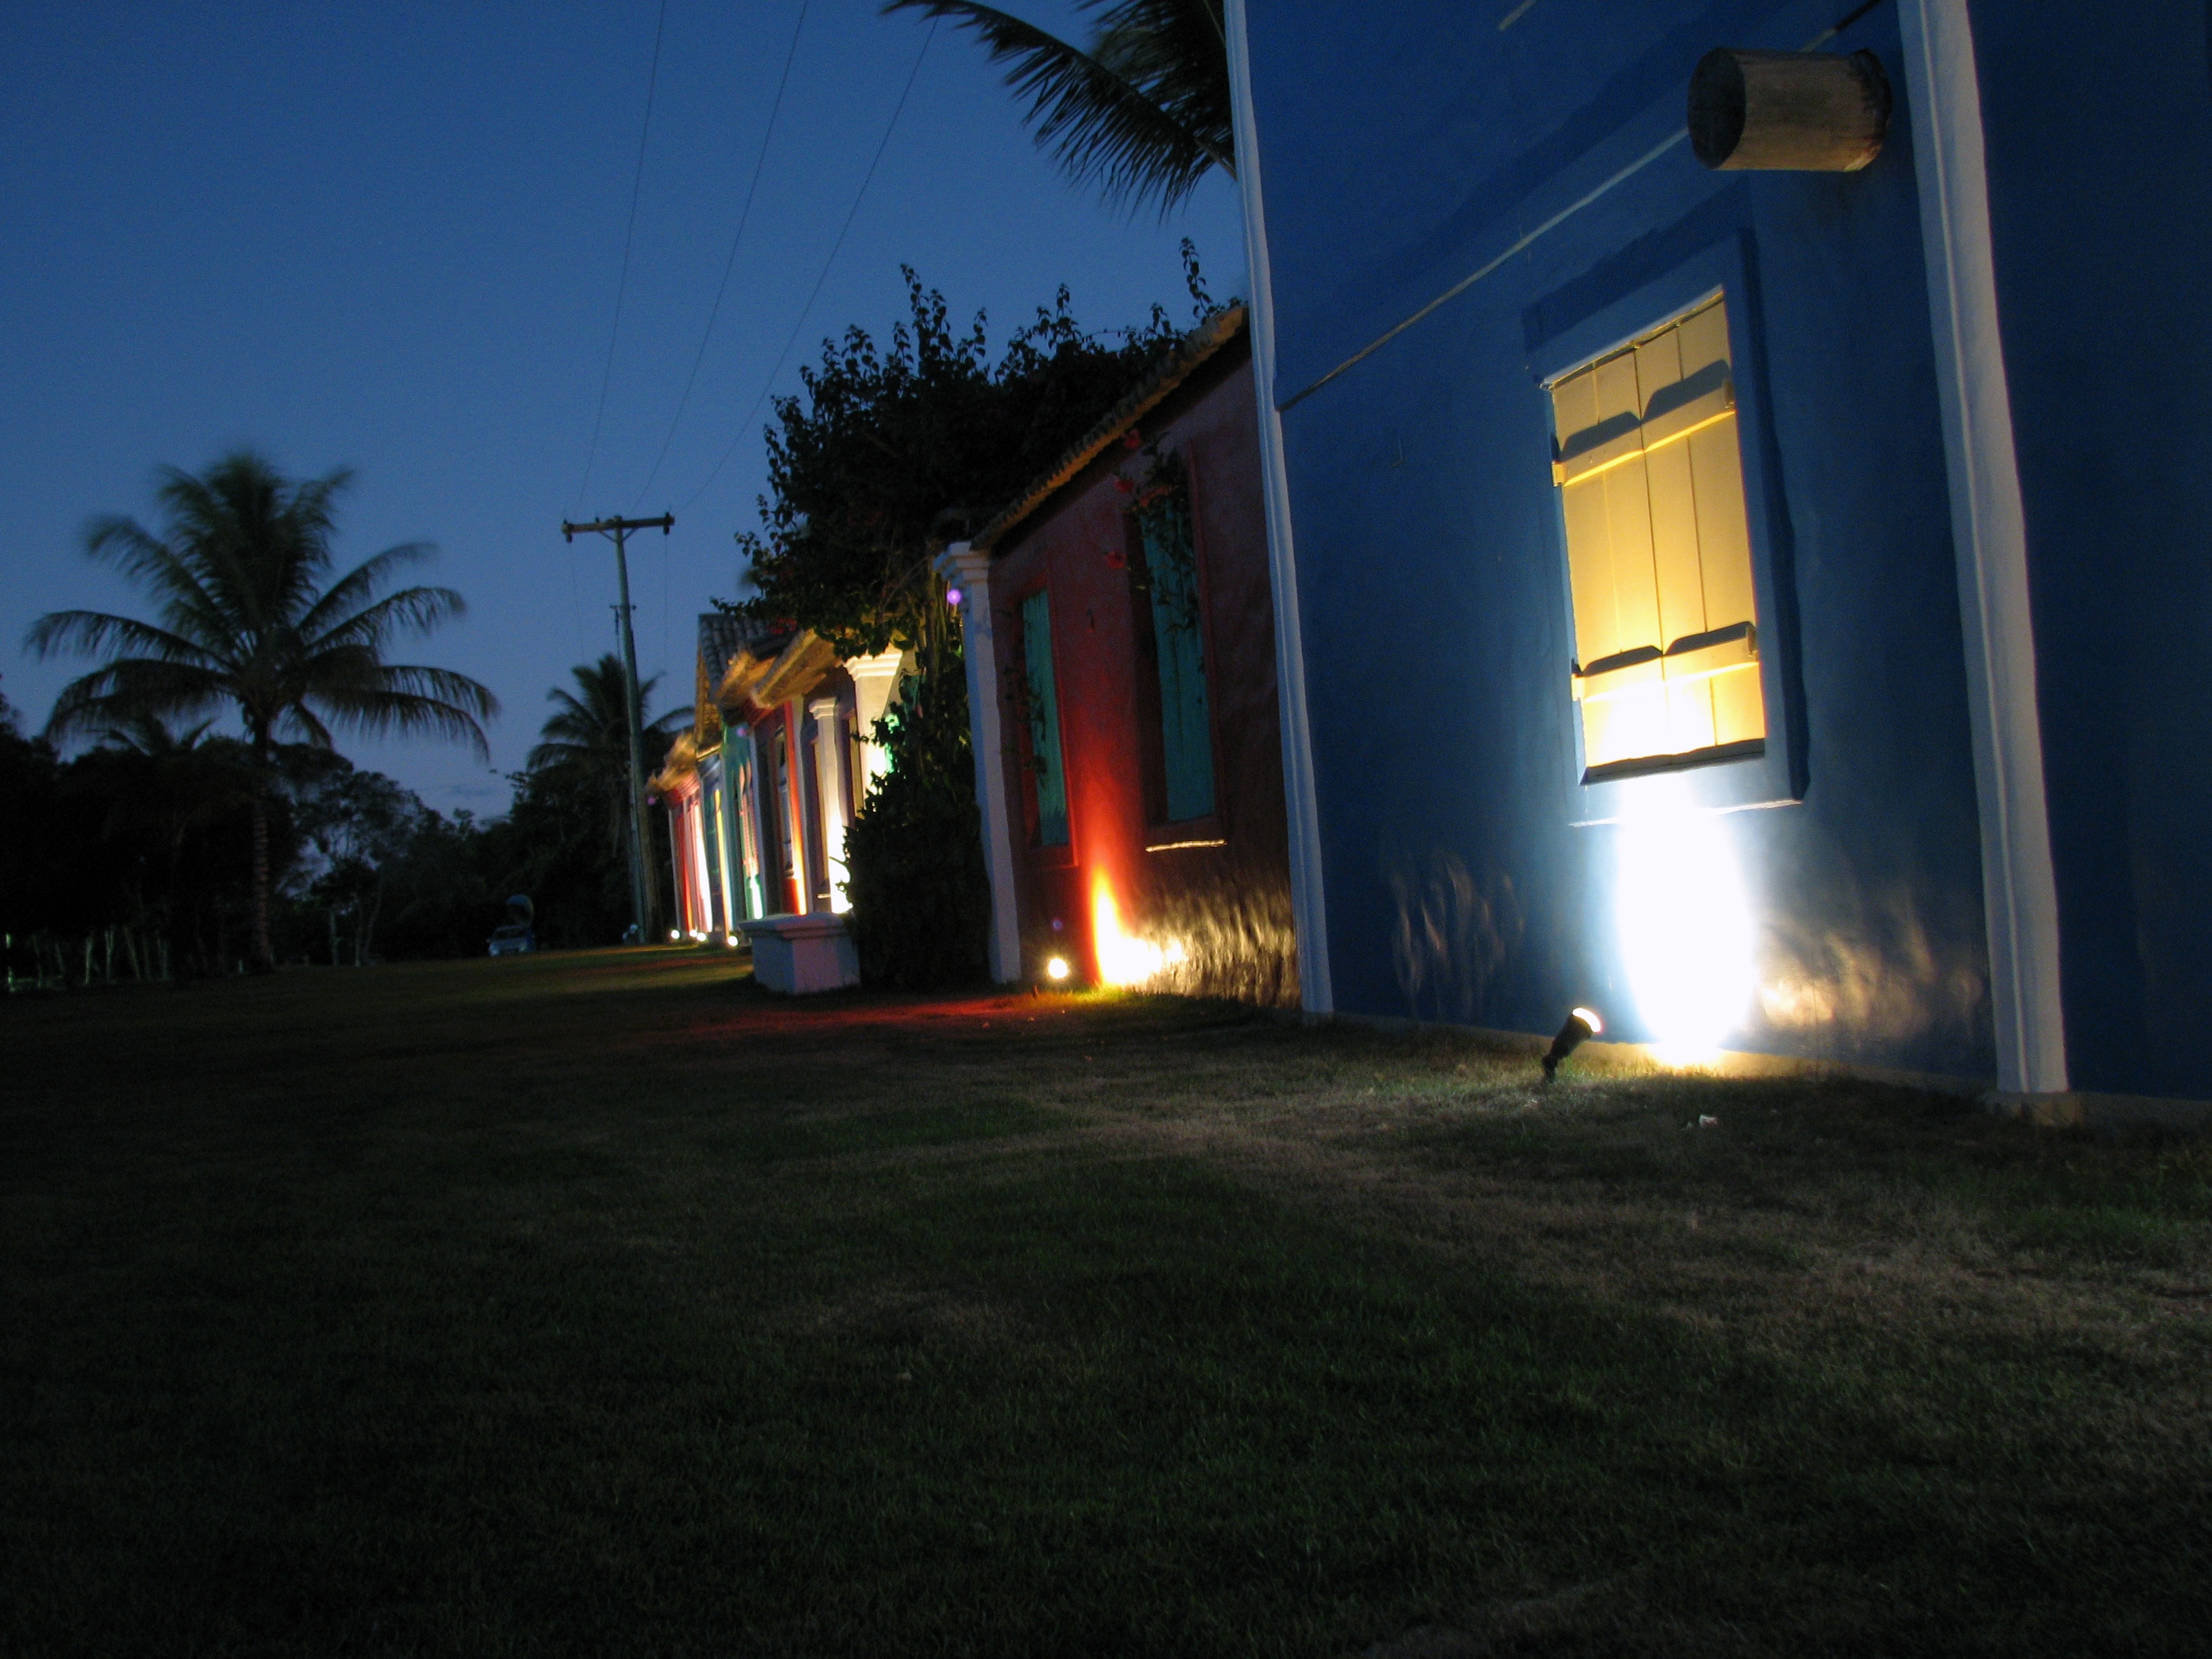
light, night, house, sunlight, evening, fire, darkness, lighting, screenshot